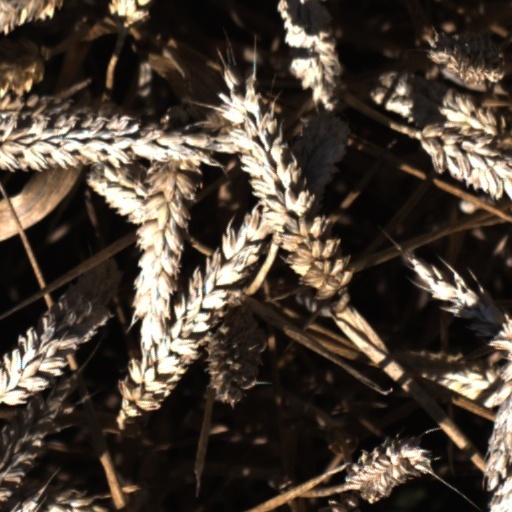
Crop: wheat